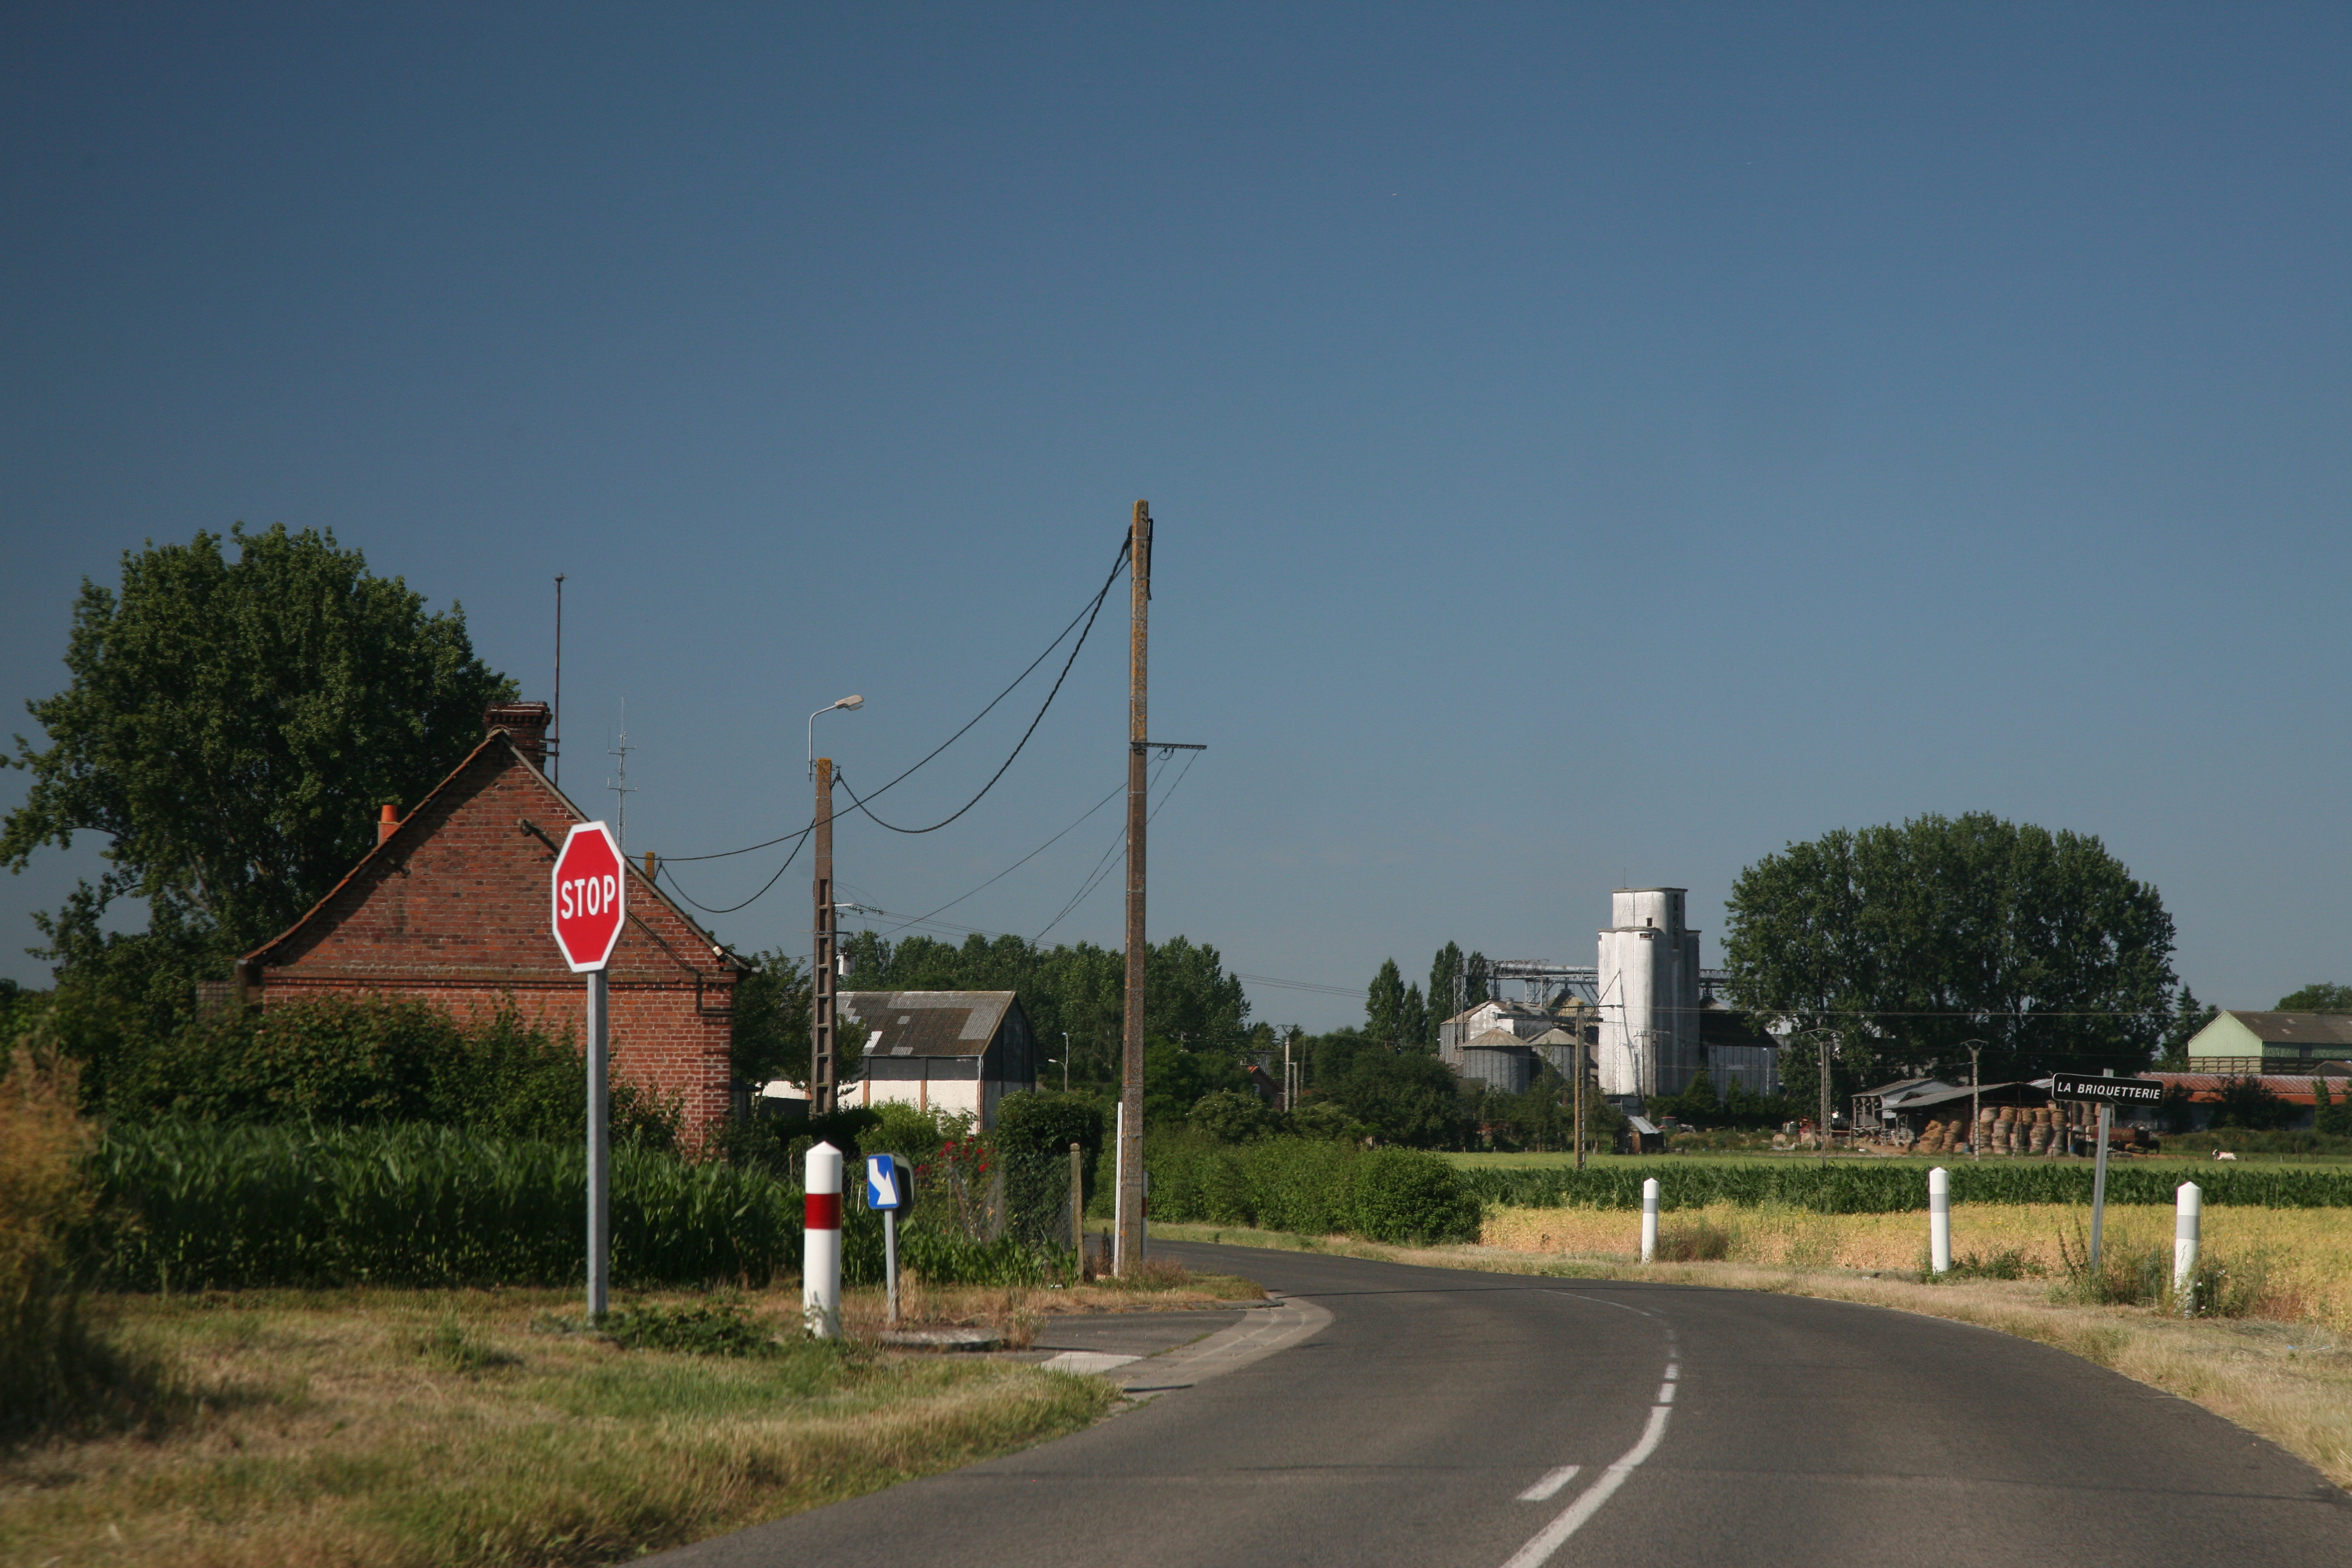
landscape, road, town, highway, village, france, suburb, route, lane, lighting, road trip, paysage, infrastructure, campagne, picardie, campaign, kampagne, oisemont, residential area